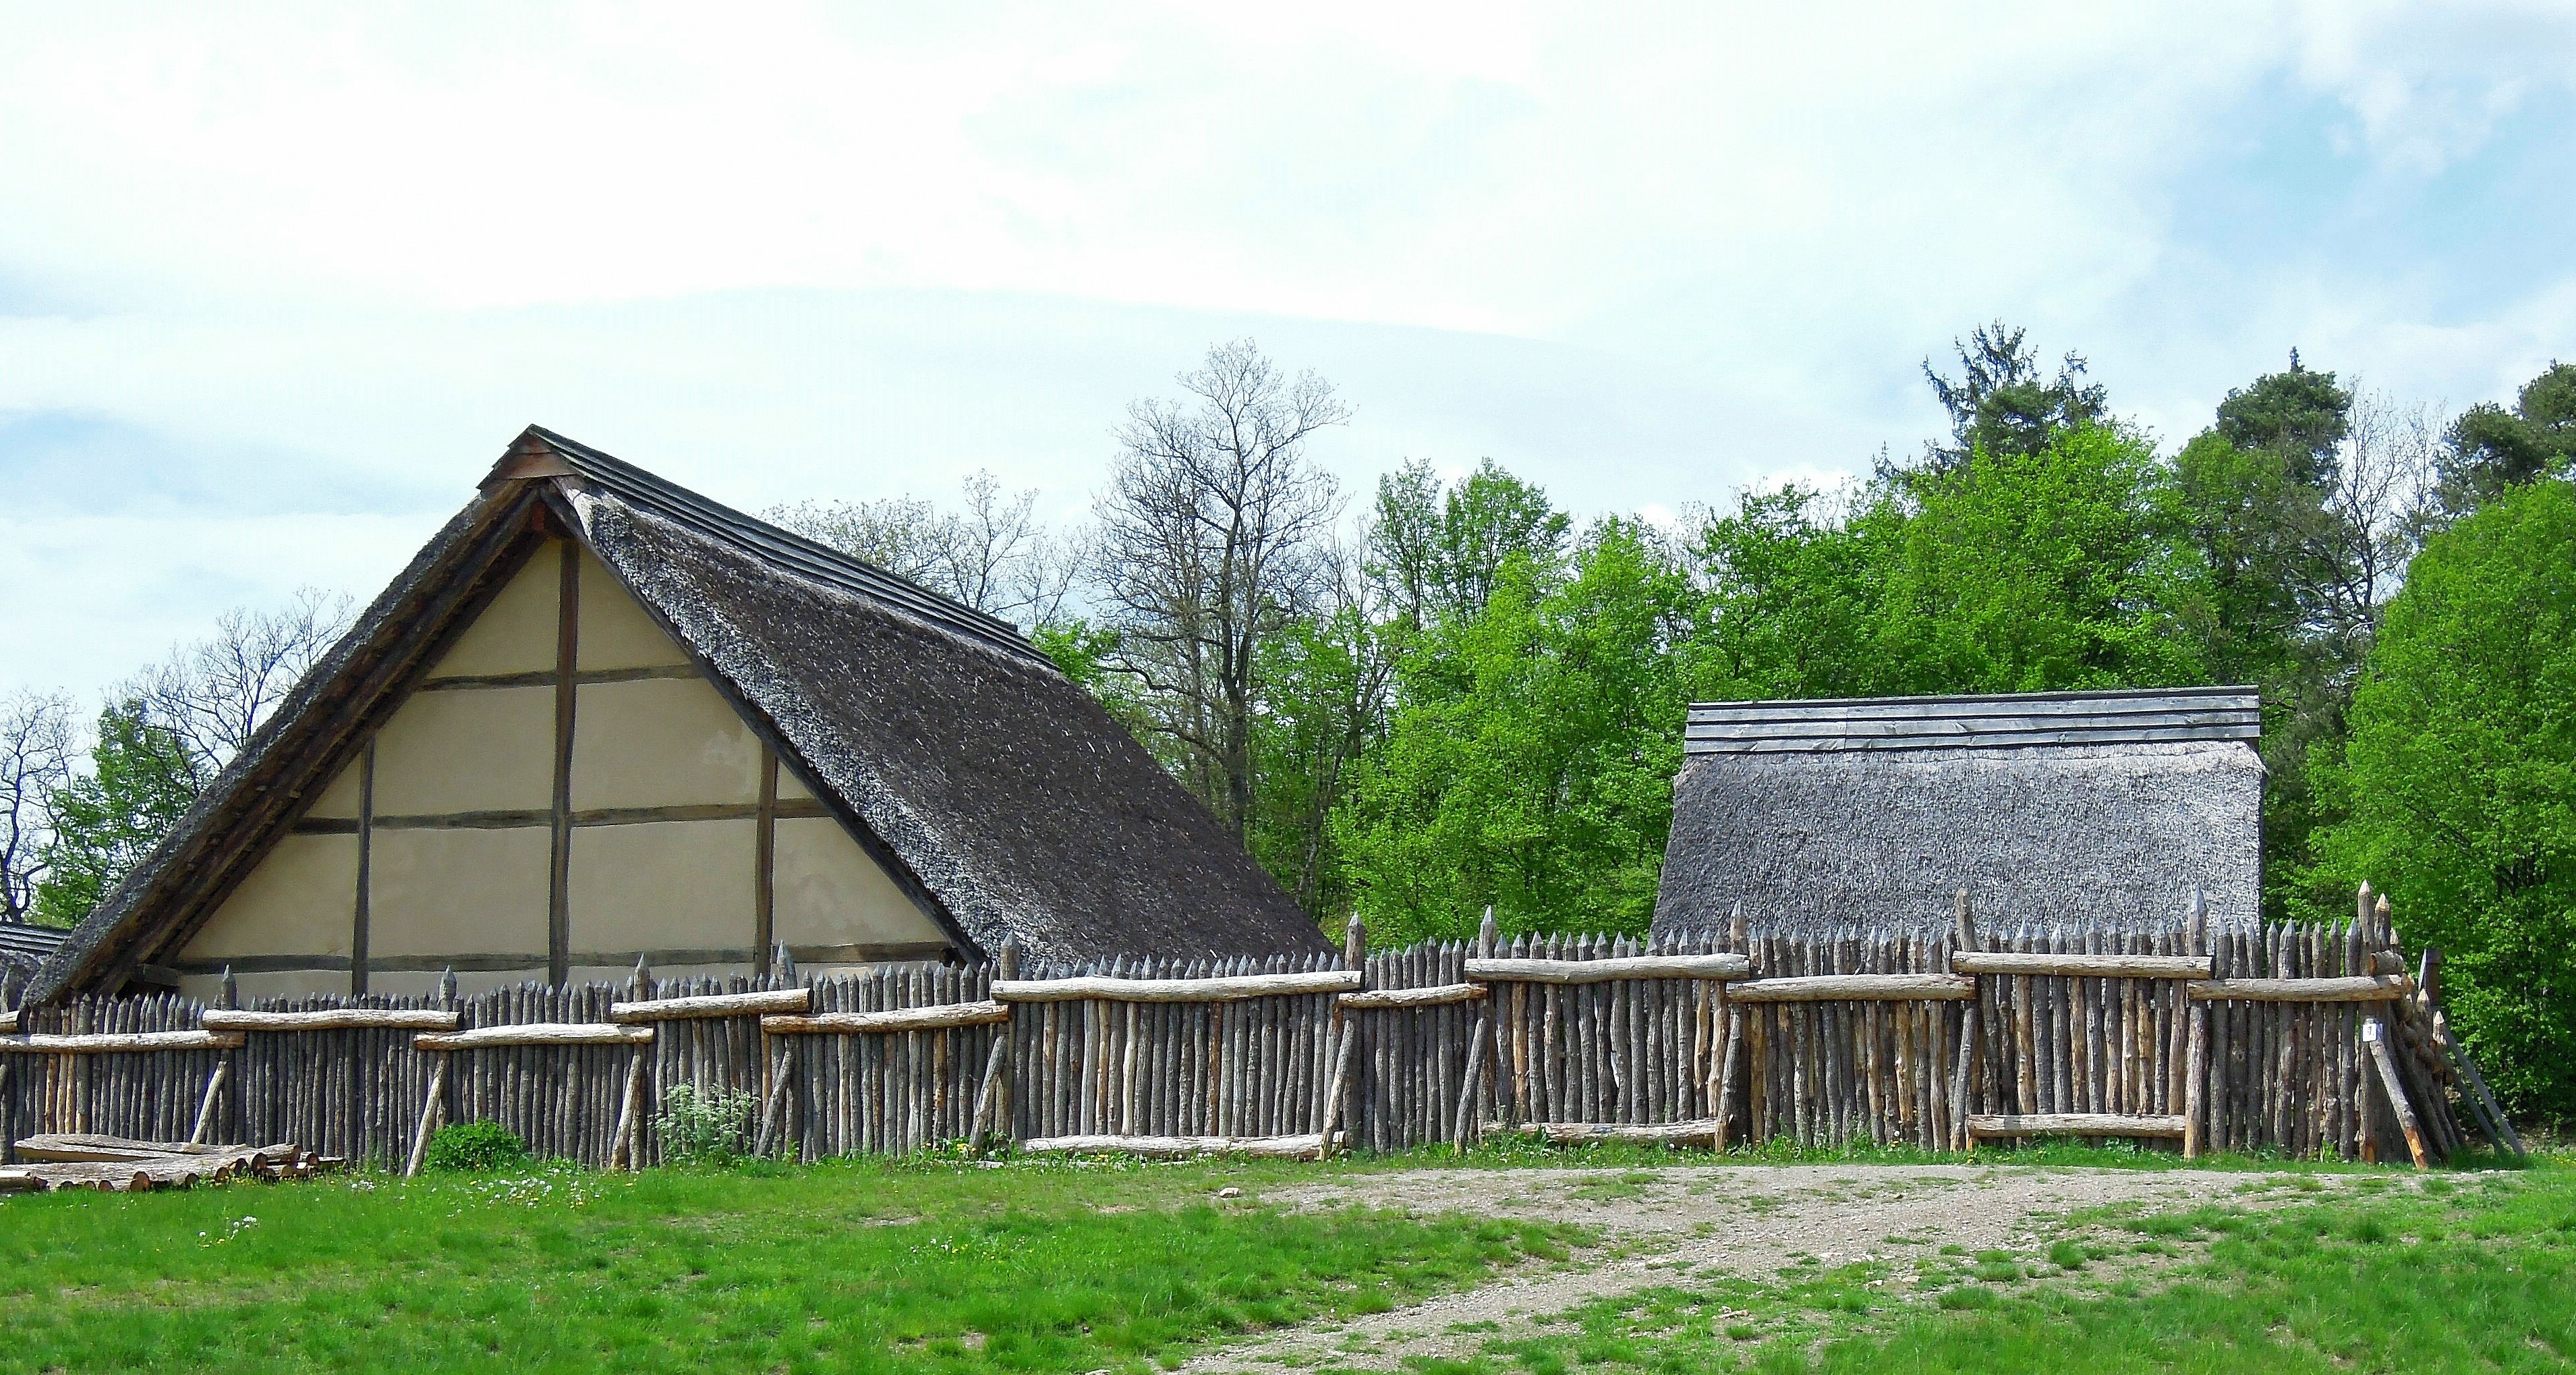
wood, farm, roof, building, barn, hut, shack, cottage, fortress, middle ages, rural area, celts, outdoor structure, place of residence, the celts, celtic mythology, the architecture of the